The Last Prince

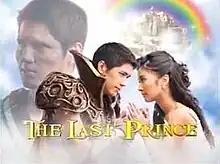
Title card

The Last Prince is a 2010 Philippine television drama romance fantasy series broadcast by GMA Network. Directed by Mac Alejandre, it stars Aljur Abrenica in the title role and Kris Bernal. It premiered on January 11, 2010 on the network's Telebabad line up. The series concluded on June 25, 2010 with a total of 117 episodes.